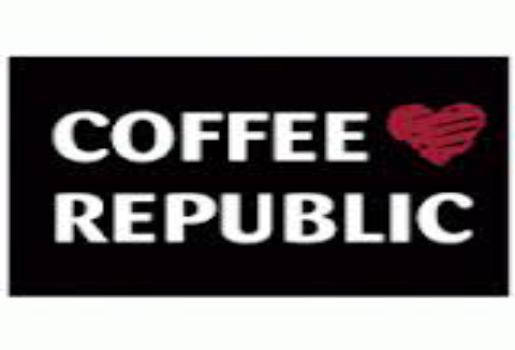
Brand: Coffee Republic
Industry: Food